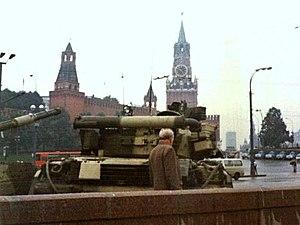
L’Union des républiques socialistes soviétiques, par abréviation URSS ou en abrégé Union soviétique, était un État fédéral transcontinental à régime communiste. Cette fédération a existé du 30 décembre 1922 jusqu'à sa dissolution le 26 décembre 1991. La fédération de Russie est l'État continuateur de l'Union soviétique.
Le putsch de Moscou est le nom d'un coup d'État réalisé en août 1991 en Union soviétique par un groupe de tenants de la ligne « dure » au sein du Parti communiste de l'Union soviétique. Les putschistes déposèrent brièvement le dirigeant Mikhaïl Gorbatchev et tentèrent de prendre le contrôle du pays.
La dislocation de l'URSS, parfois dénommée dissolution de l’URSS, éclatement de l'URSS, ou encore effondrement de l’URSS se produisit le 26 décembre 1991, par la reconnaissance officielle de la sécession, intervenue dans les mois précédents, des républiques de l'Union des républiques socialistes soviétiques. C'était le résultat de la déclaration numéro 142-Н du Soviet suprême de l'Union soviétique qui reconnaissait l'indépendance des anciennes républiques soviétiques et créait la Communauté des États indépendants, bien que cinq des signataires l'aient ratifiée beaucoup plus tard ou ne l'aient pas fait du tout. La veille, le 25 décembre, le président soviétique Mikhaïl Gorbatchev, huitième et dernier dirigeant de l'URSS, avait démissionné, déclarant son poste éteint et transférant ses pouvoirs, y compris le contrôle des codes de lancement de missiles nucléaires, au Président de la fédération de Russie, Boris Eltsine. Ce soir-là, à 19 h 32, le drapeau soviétique fut abaissé pour la dernière fois du Kremlin et remplacé par le drapeau russe pré-révolutionnaire.